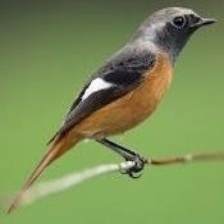
Species: DAURIAN REDSTART
Scientific name: PHOENICURUS AUROREUS